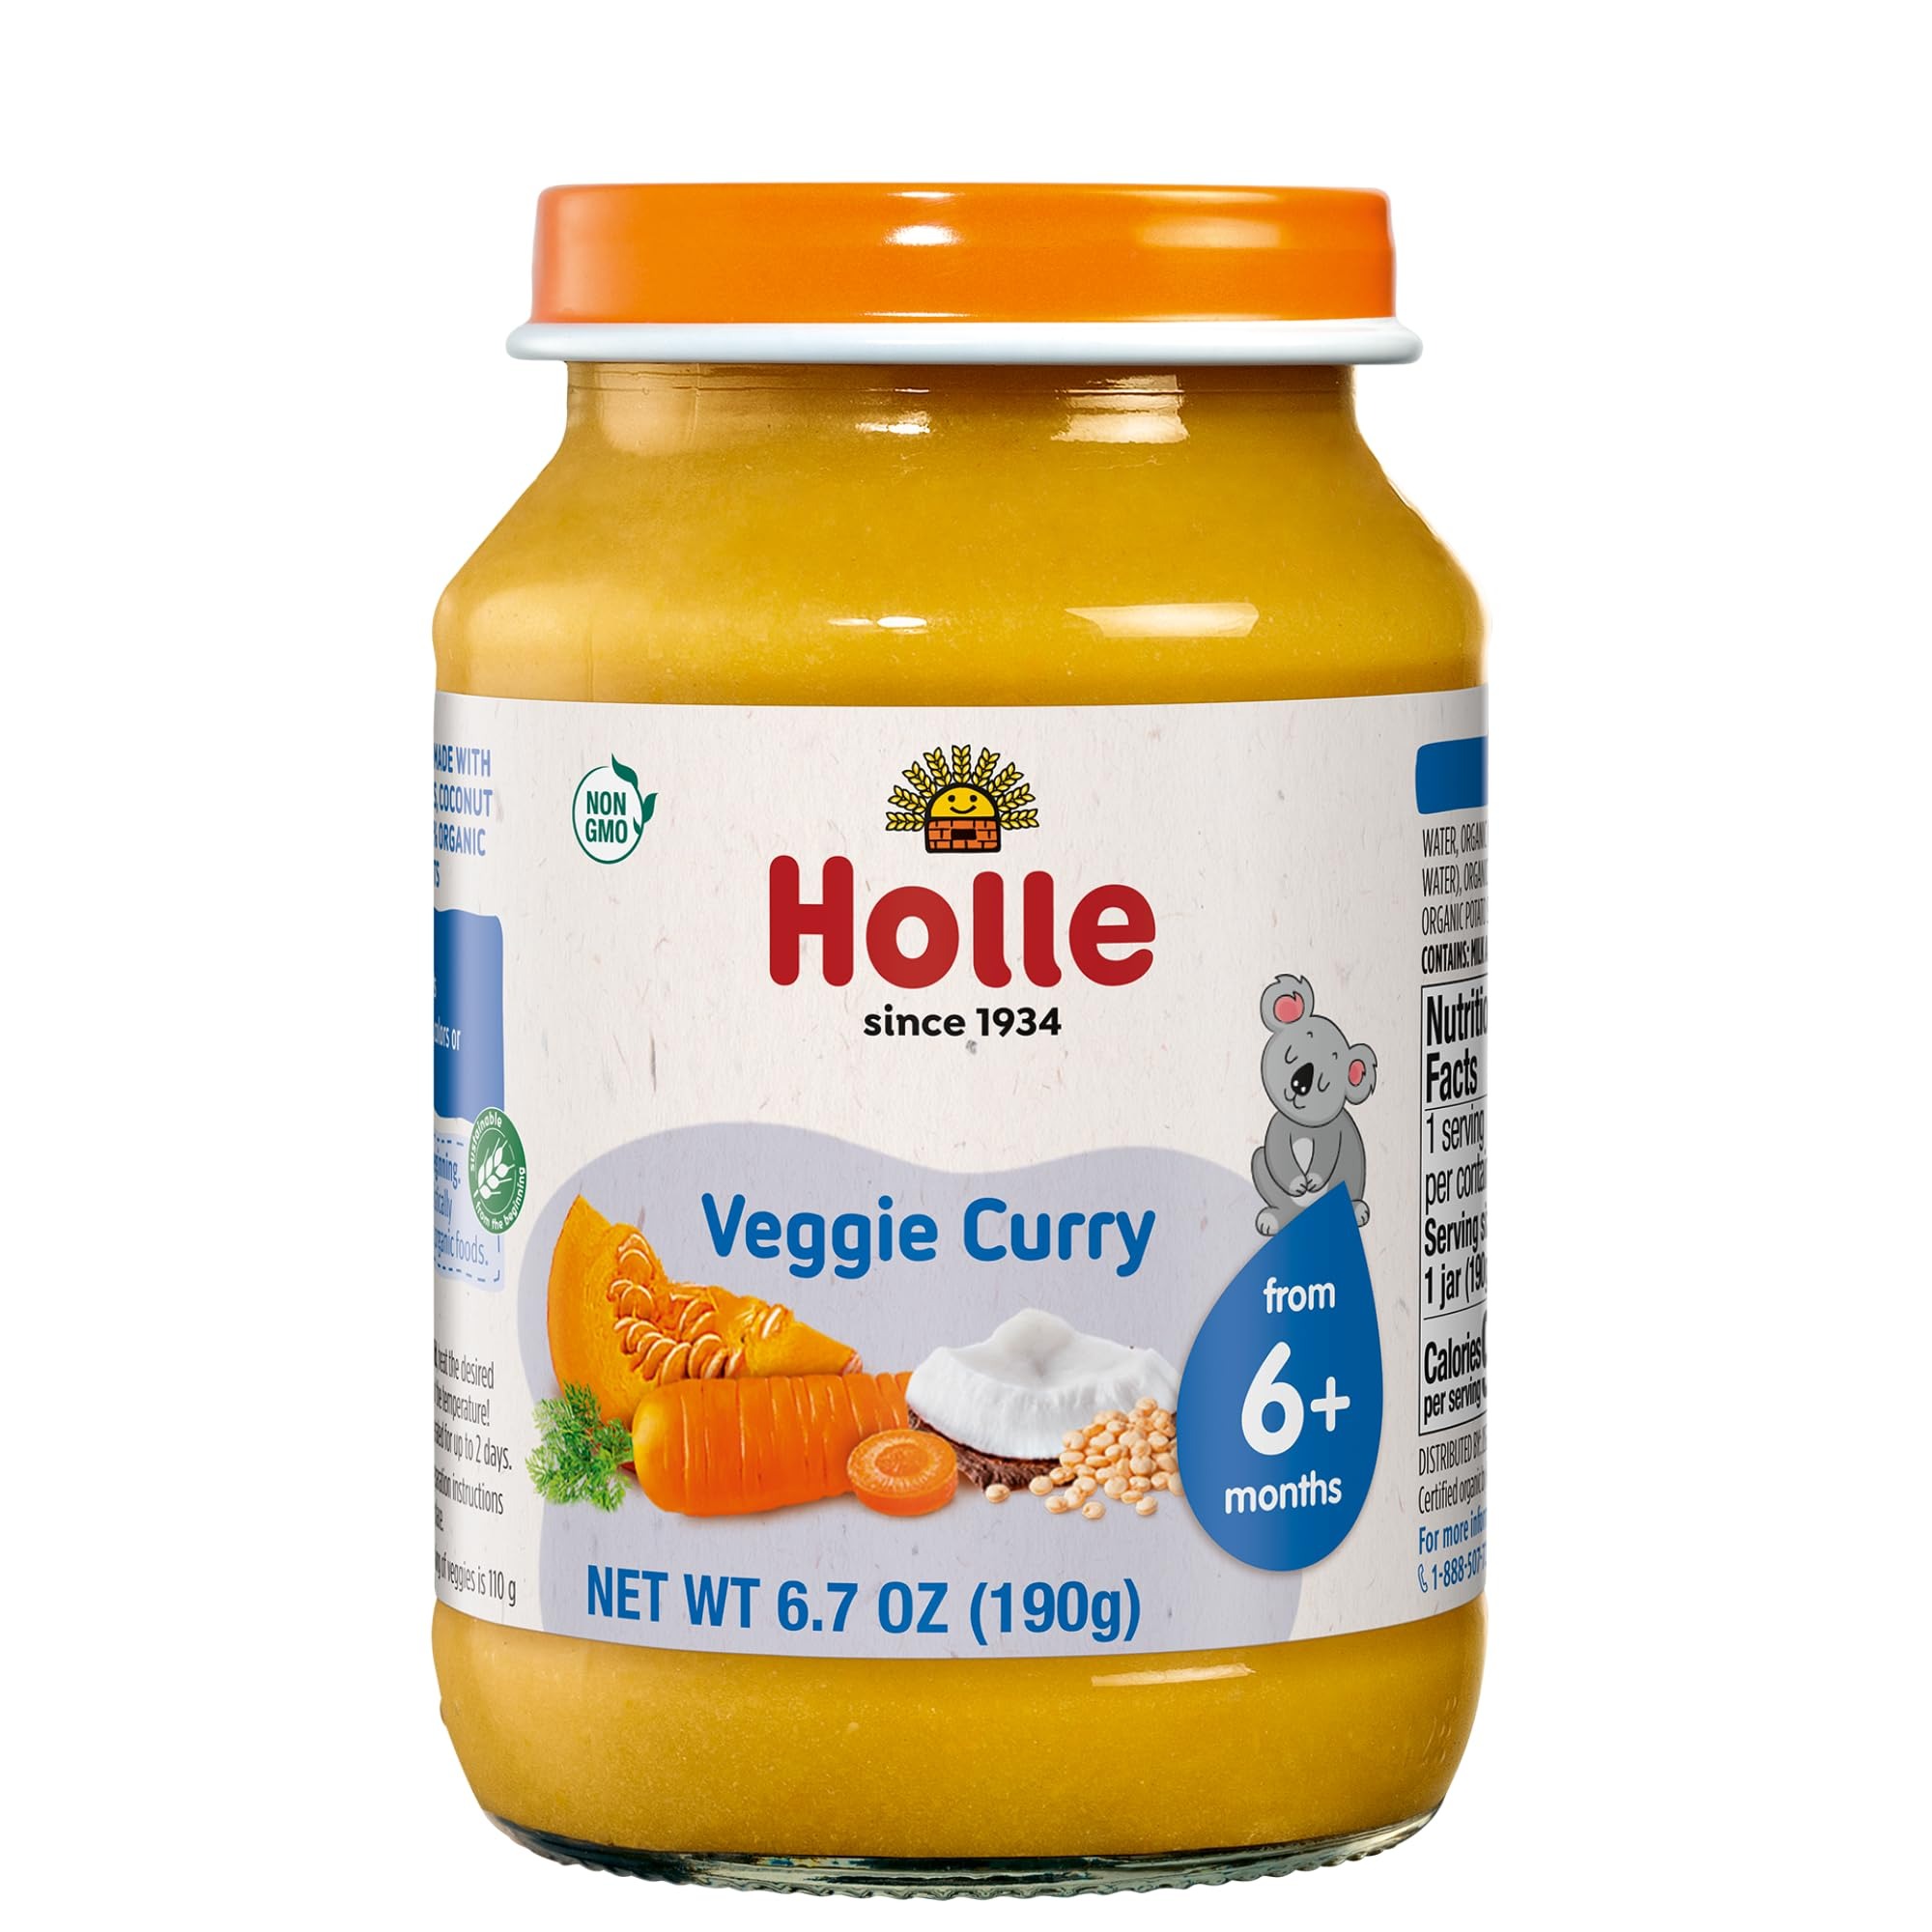
Item Name: Holle Veggie Curry Baby Food, 6.7 OZ
Product Description: Essentials
Value: 6.7
Unit: Ounce

Price: 3.99